Snipers of the Soviet Union

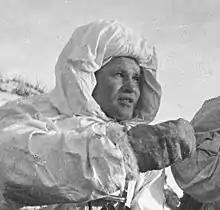
Vasily Zaytsev, possibly the best-known Soviet sniper, celebrated for his role during Second World War.

Snipers of the Soviet Union played an important role mainly on the Eastern Front of World War II, apart from other preceding and subsequent conflicts. In World War II, Soviet snipers used the 7.62×54mmR rifle cartridge with light, heavy, armour-piercing (B-30), armour-piercing-incendiary (B-32), zeroing-and-incendiary (P3), and tracer bullets. Most Soviet World War II snipers carried a combat load of 120 rifle cartridges in the field.